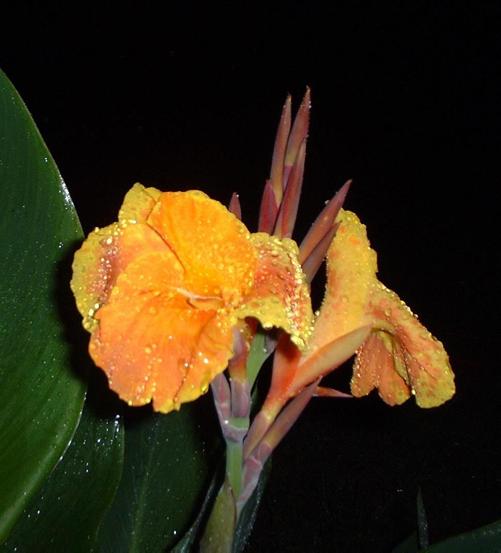
Label: canna lily